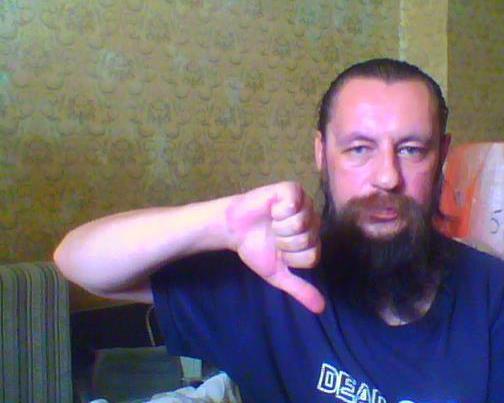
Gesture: dislike